Forests of Mara and Mondrem

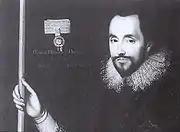
Sir John Done, Master-Forester, was knighted by James I after he hunted at the forest in 1617.

The northerly Forest of Mara remained wooded in the 14th century, and still retained a population of wild boar, lynx and wolves. By that date, however, large areas of the southerly Forest of Mondrem had been cleared. The remaining Mondrem woodland in the mid-14th century appears to have been concentrated in the north around Castle Northwich, Hartford and Winnington, and to a lesser extent in the south east around Aston juxta Mondrum, Calveley, Cholmondeston, Church Minshull, Poole and Wettenhall. Extensive assarting by Vale Royal Abbey made a major contribution to the loss of Mondrem woodland before the abbey's dissolution. The proximity to the medieval salt of Nantwich and Middlewich, with their wood-fuelled salt pans, might also have been a factor.